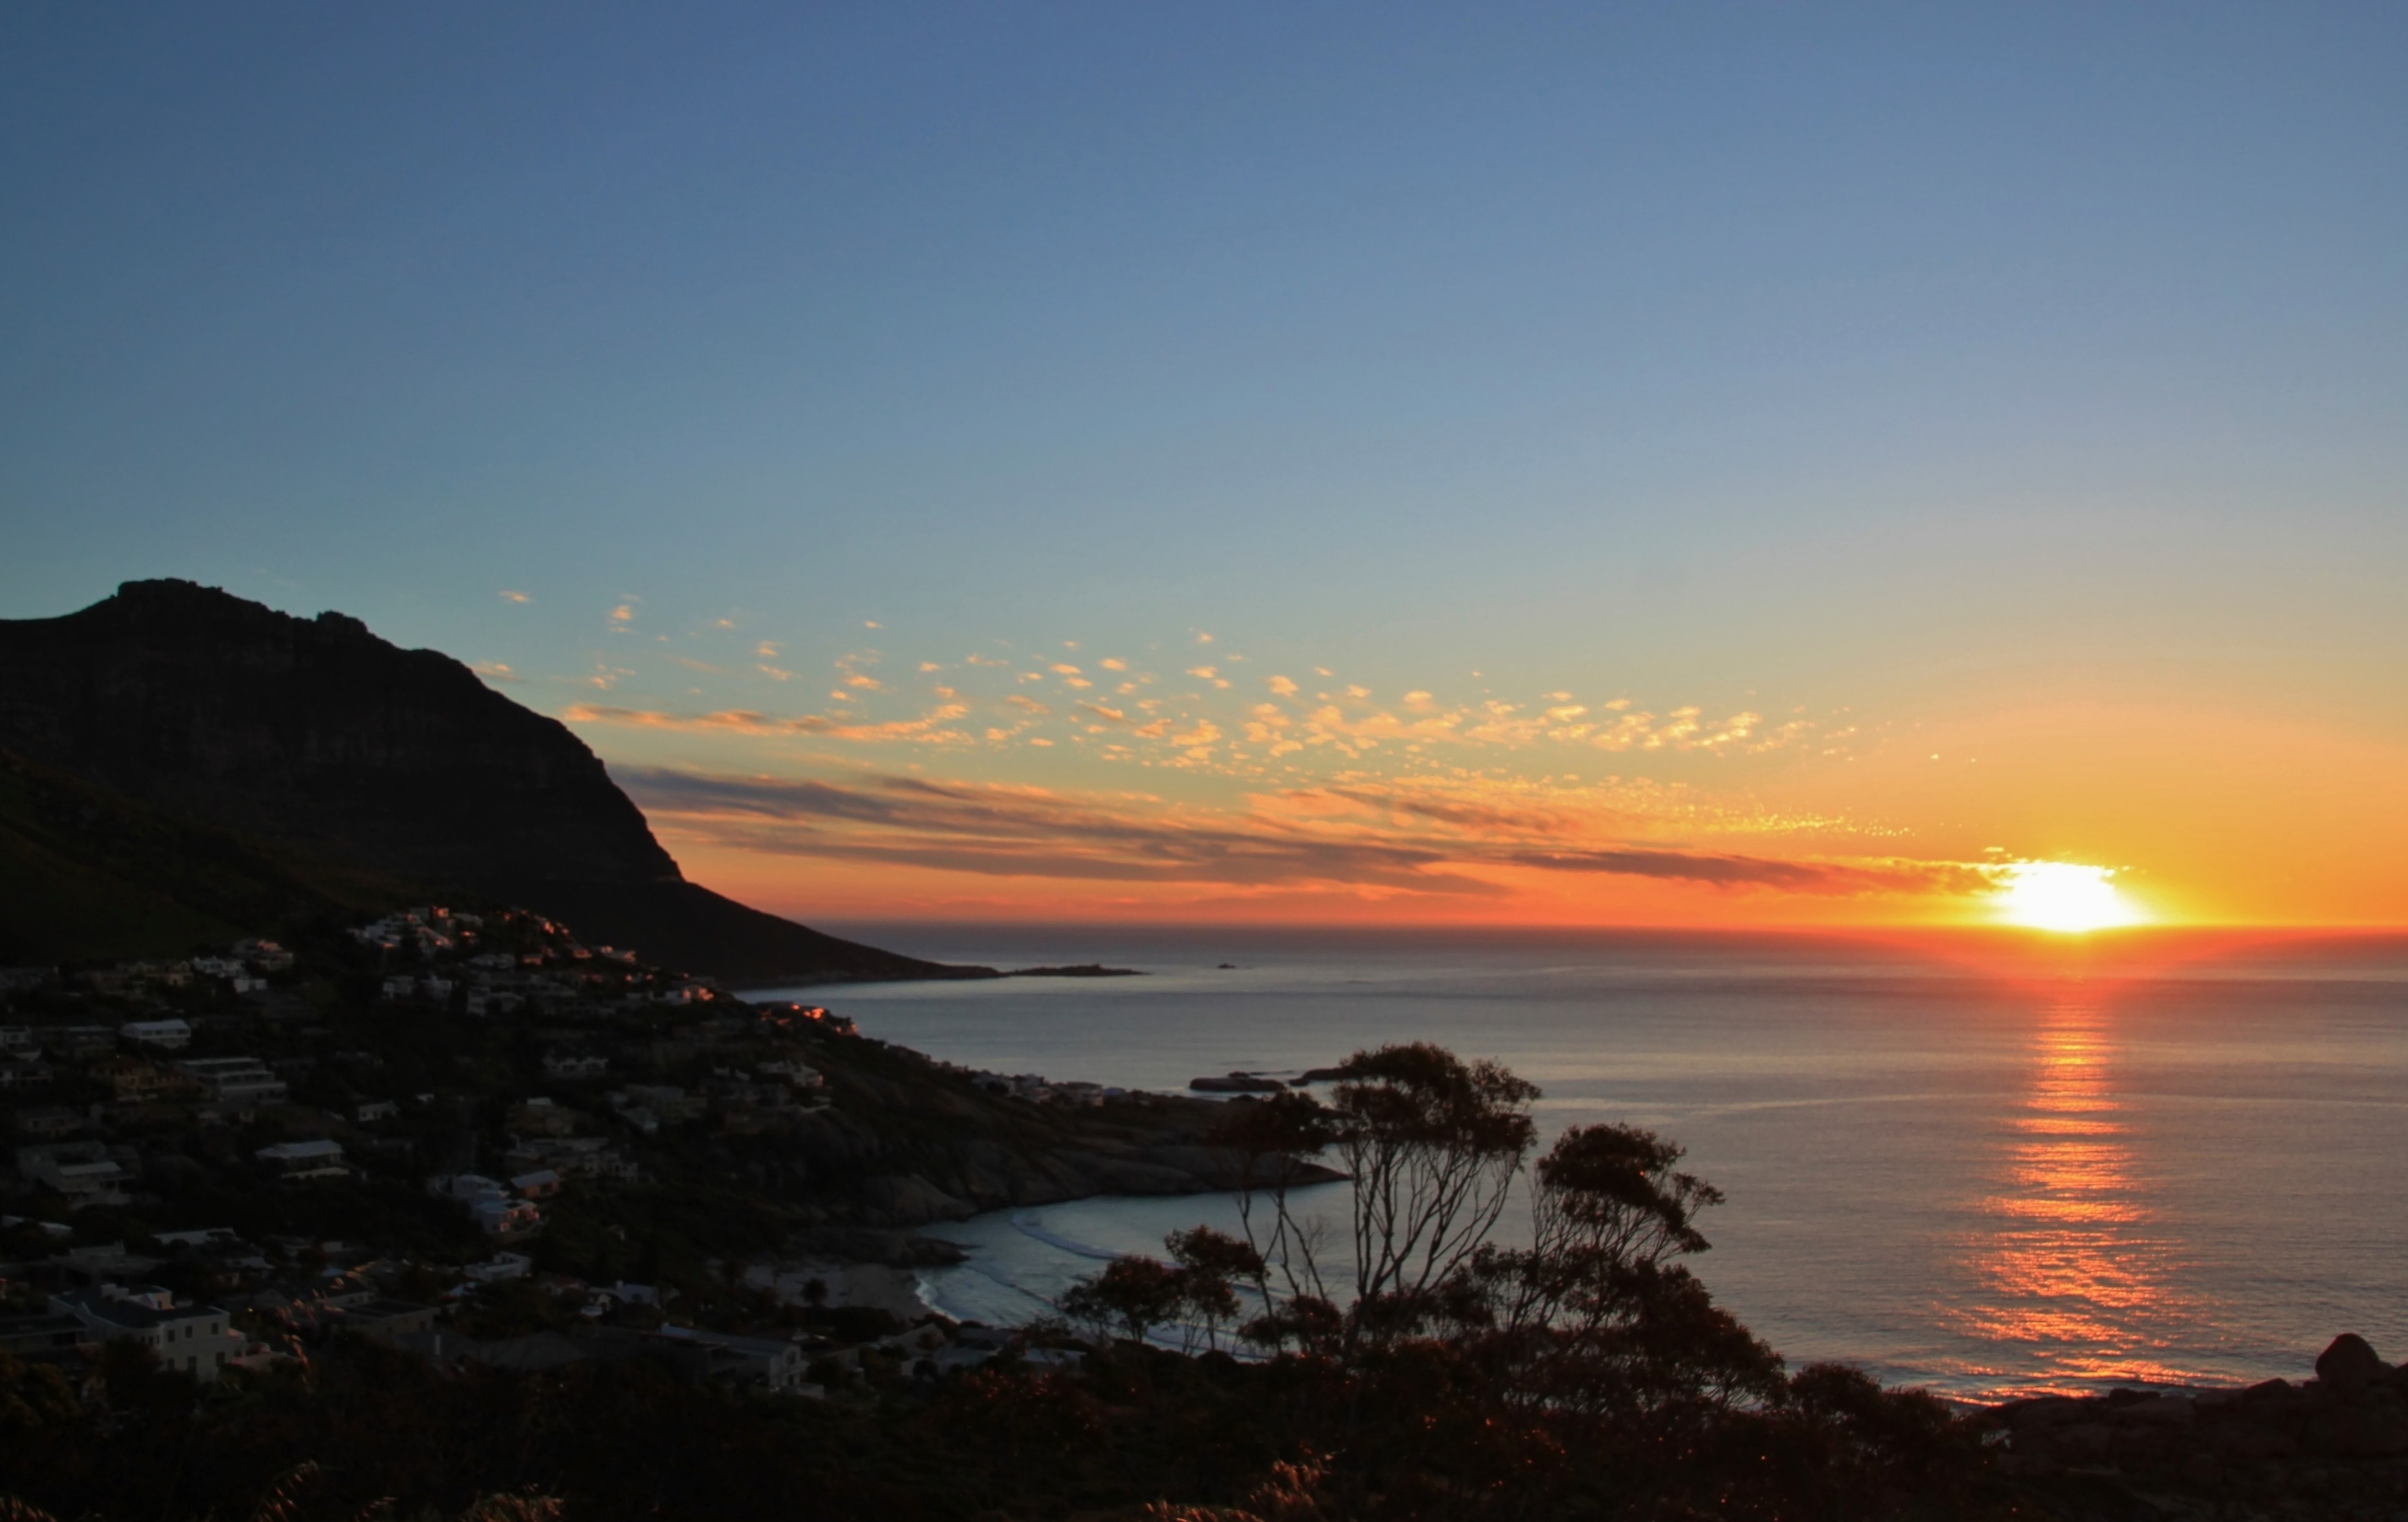
beach, landscape, sea, coast, water, nature, ocean, horizon, mountain, light, sky, sun, sunrise, sunset, morning, shore, wave, view, dawn, travel, village, dusk, evening, twilight, orange, red, color, africa, weather, holiday, bay, romance, romantic, glow, rest, leisure, ray of light, trees, clouds, holidays, rays, beautiful, mood, idyll, abendstimmung, mirroring, cape, sunbeam, atmospheric, more, south africa, afterglow, evening sky, back light, sky colors, chapman's peak drive, wind wave, sky sky colors